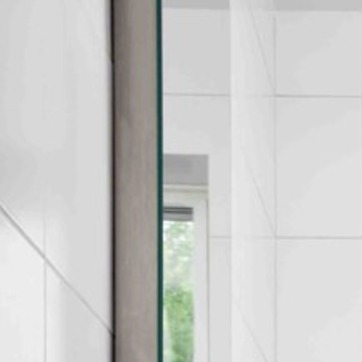
Material: mirror